Police use of firearms in the United Kingdom

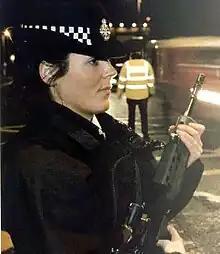
A Ministry of Defence Police officer on duty with an SA80 L85A2

Different police forces use a variety of firearms. Although for forces in England and Wales, guidance is provided from ACPO and the Home Office decisions on what weapons will be employed by an individual force largely rest with the Chief Constable.